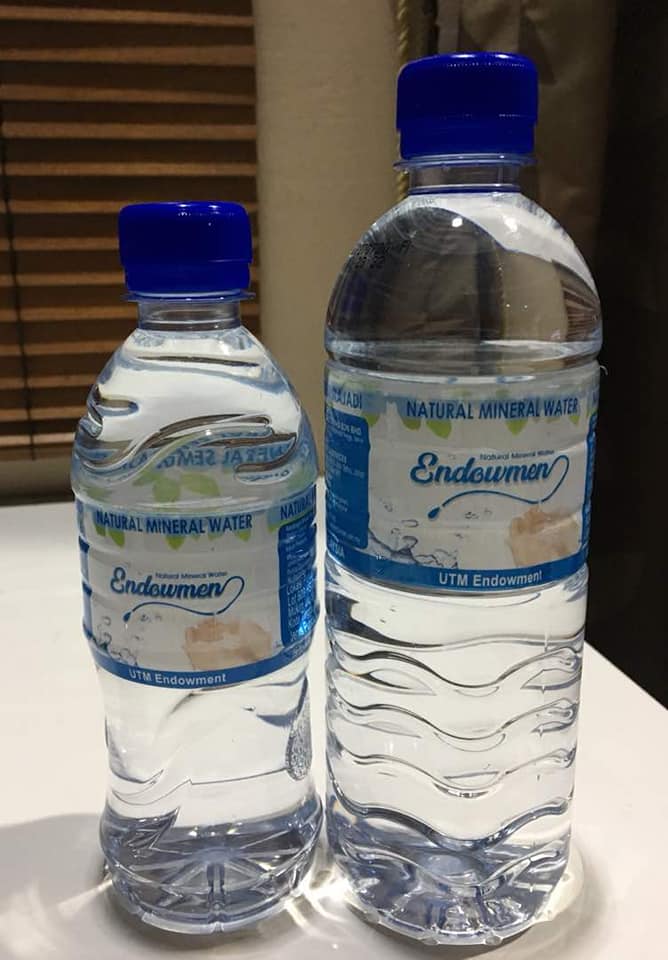
Waste category: plastic